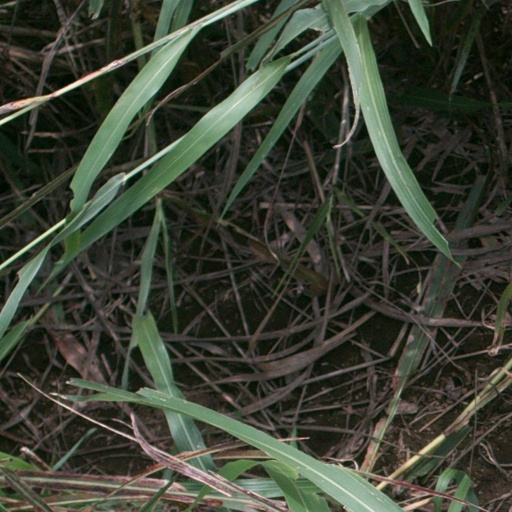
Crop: sorghum